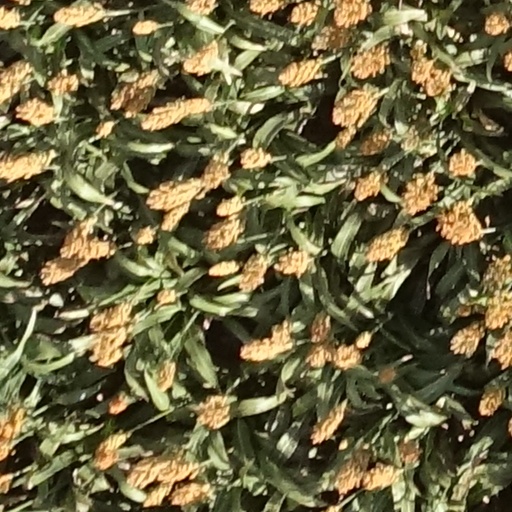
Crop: sorghum